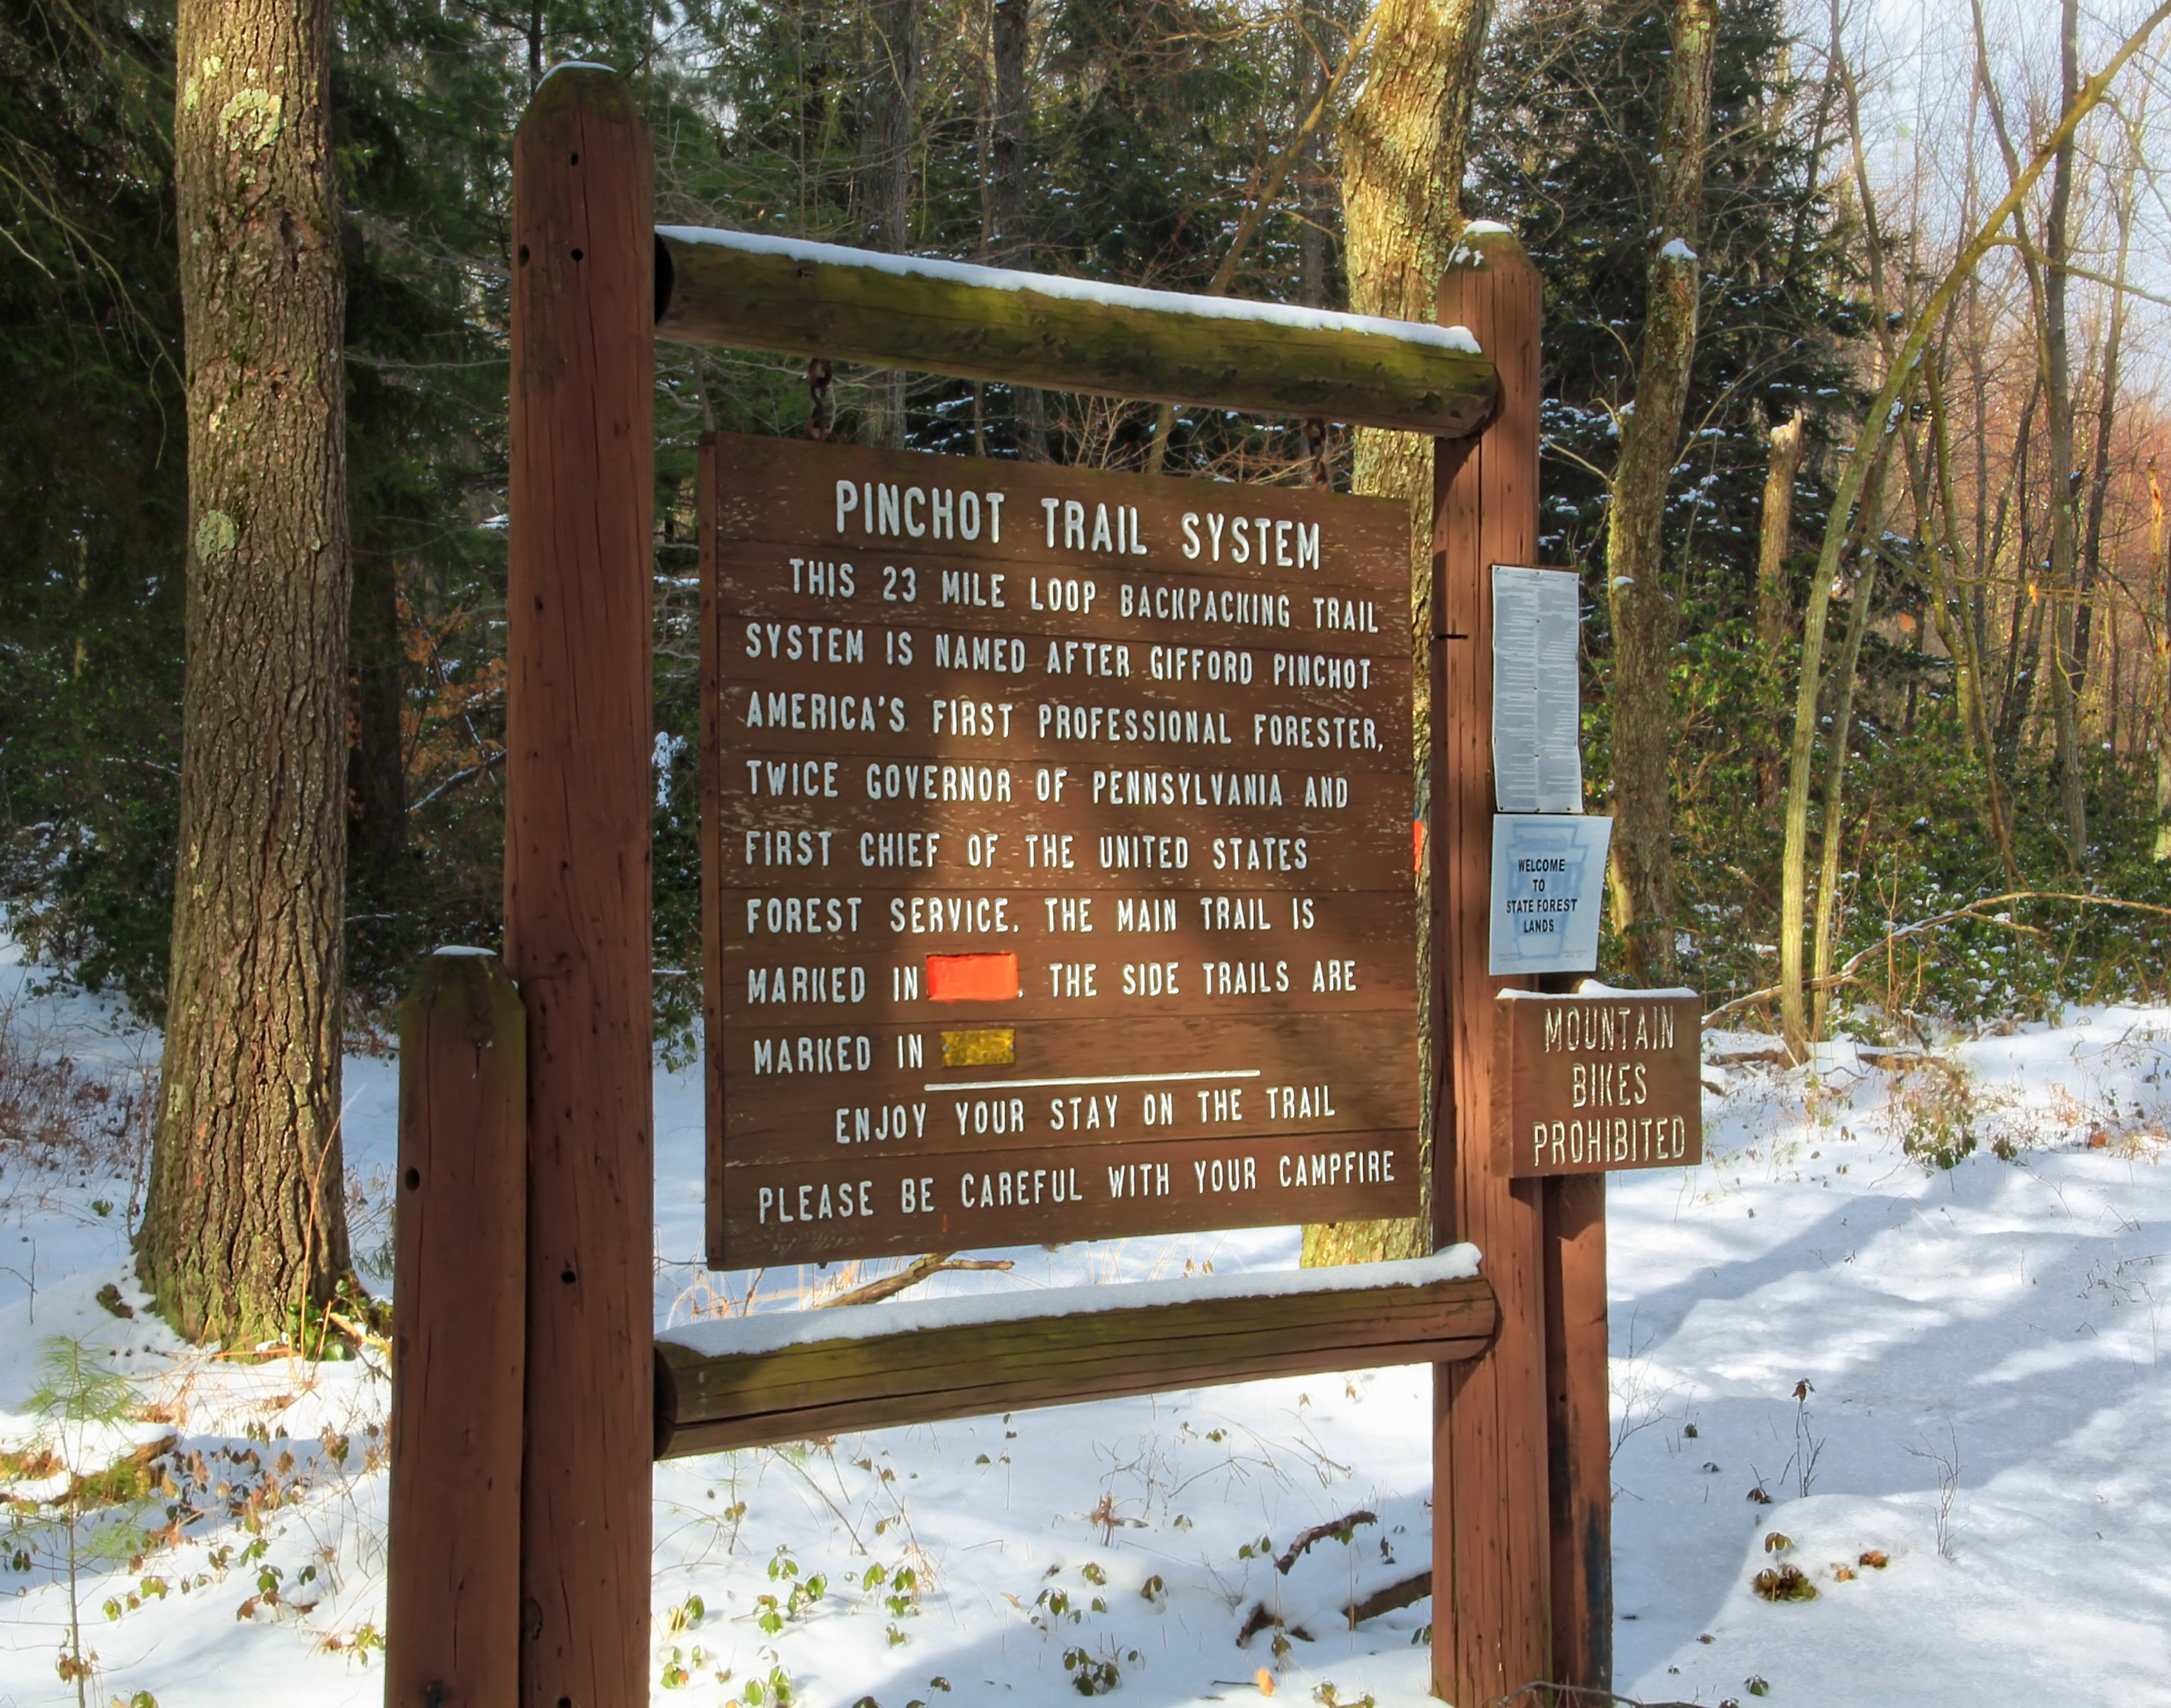
snow, winter, hiking, trail, sign, park, creativecommons, trailsign, poconos, pennsylvania, lackawannacounty, lackawannastateforest, pinchotstateforest, pinchottrail